Józefów Massacre

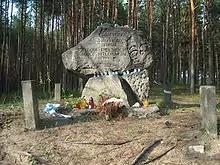
Monument in Józefów erected in 1974 to commemorate the 1942 massacre of its Jewish population by the German Nazis

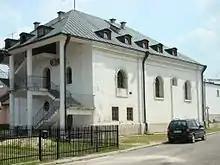
Józefów former synagogue, now a heritage library, 2013.

Before the massacre, Józefów was a typical, relatively large village in Eastern Poland located twenty miles southeast of Biłgoraj. It had a large Jewish population numbering around 2,800 Jews. The substantial Jewish sector originated with the founding of the town in the early 18th century. Traditionally, the town was fairly poor and provincial with a large population of orthodox Jews.